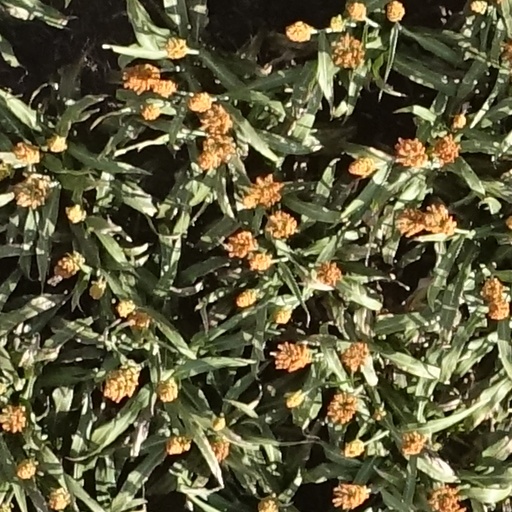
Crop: sorghum